Dolge Company Factory Complex

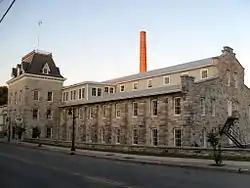
Dolge Company Factory Complex, July 2010

Dolge Company Factory Complex, also known as Alfred Dolge and Sons Felt and Sounding Board Factories and Daniel Green Factory Complex, is a national historic district located at Dolgeville in Herkimer County, New York. The district contains 10 contributing buildings and one contributing structure. The complex includes a large limestone building built in 1886, a frame factory building, a double span Pratt truss bridge on limestone and concrete supports (1887), another large wood factory building, a complex of lesser buildings, and the Alfred Dolge mansion (1895). The limestone factory structure is a long (300 by 700) feet, -story structure with a clerestory running the length of the roof ridge. It features a mansard roofed tower with dormers. The complex was built by Alfred Dolge (1848–1922), who desired to establish an ideal society for his factory workers. In the 1890s the complex was acquired by Daniel Green and William R. Green, who manufactured felt shoes and slippers. The mill is currently being used as an antique, second hand, and crafts shop.